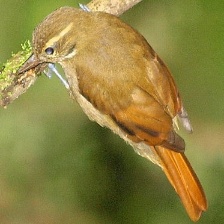
Species: GREAT XENOPS
Scientific name: MEGAXENOPS PARNAGUAE